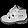
Label: Ankle boot